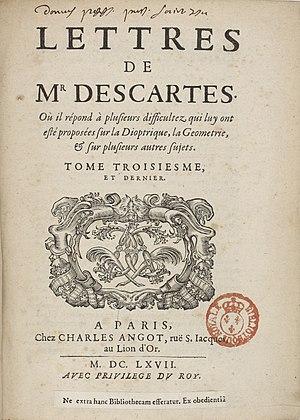
Francine Descartes, née le 19 juillet 1635 à Deventer et morte cinq ans plus tard, le 7 septembre 1640 à Amersfoort, est le seul enfant qu'ait reconnu René Descartes et le fruit de la seule relation sexuelle certaine qu'on lui connaisse. Sa mère est une servante hollandaise prénommée Helena. Si courte qu'ait été la vie de la fillette, sa présence aux côtés de son père semble avoir eu une incidence sur l'activité intellectuelle de ce dernier, qui, peu après sa naissance, se décide à publier ses travaux et s'intéresse aux moyens de prolonger la vie. La relation extra-maritale dont Francine a été le fruit a par ailleurs alimenté les polémiques suscitées par les prises de position philosophiques de Descartes.